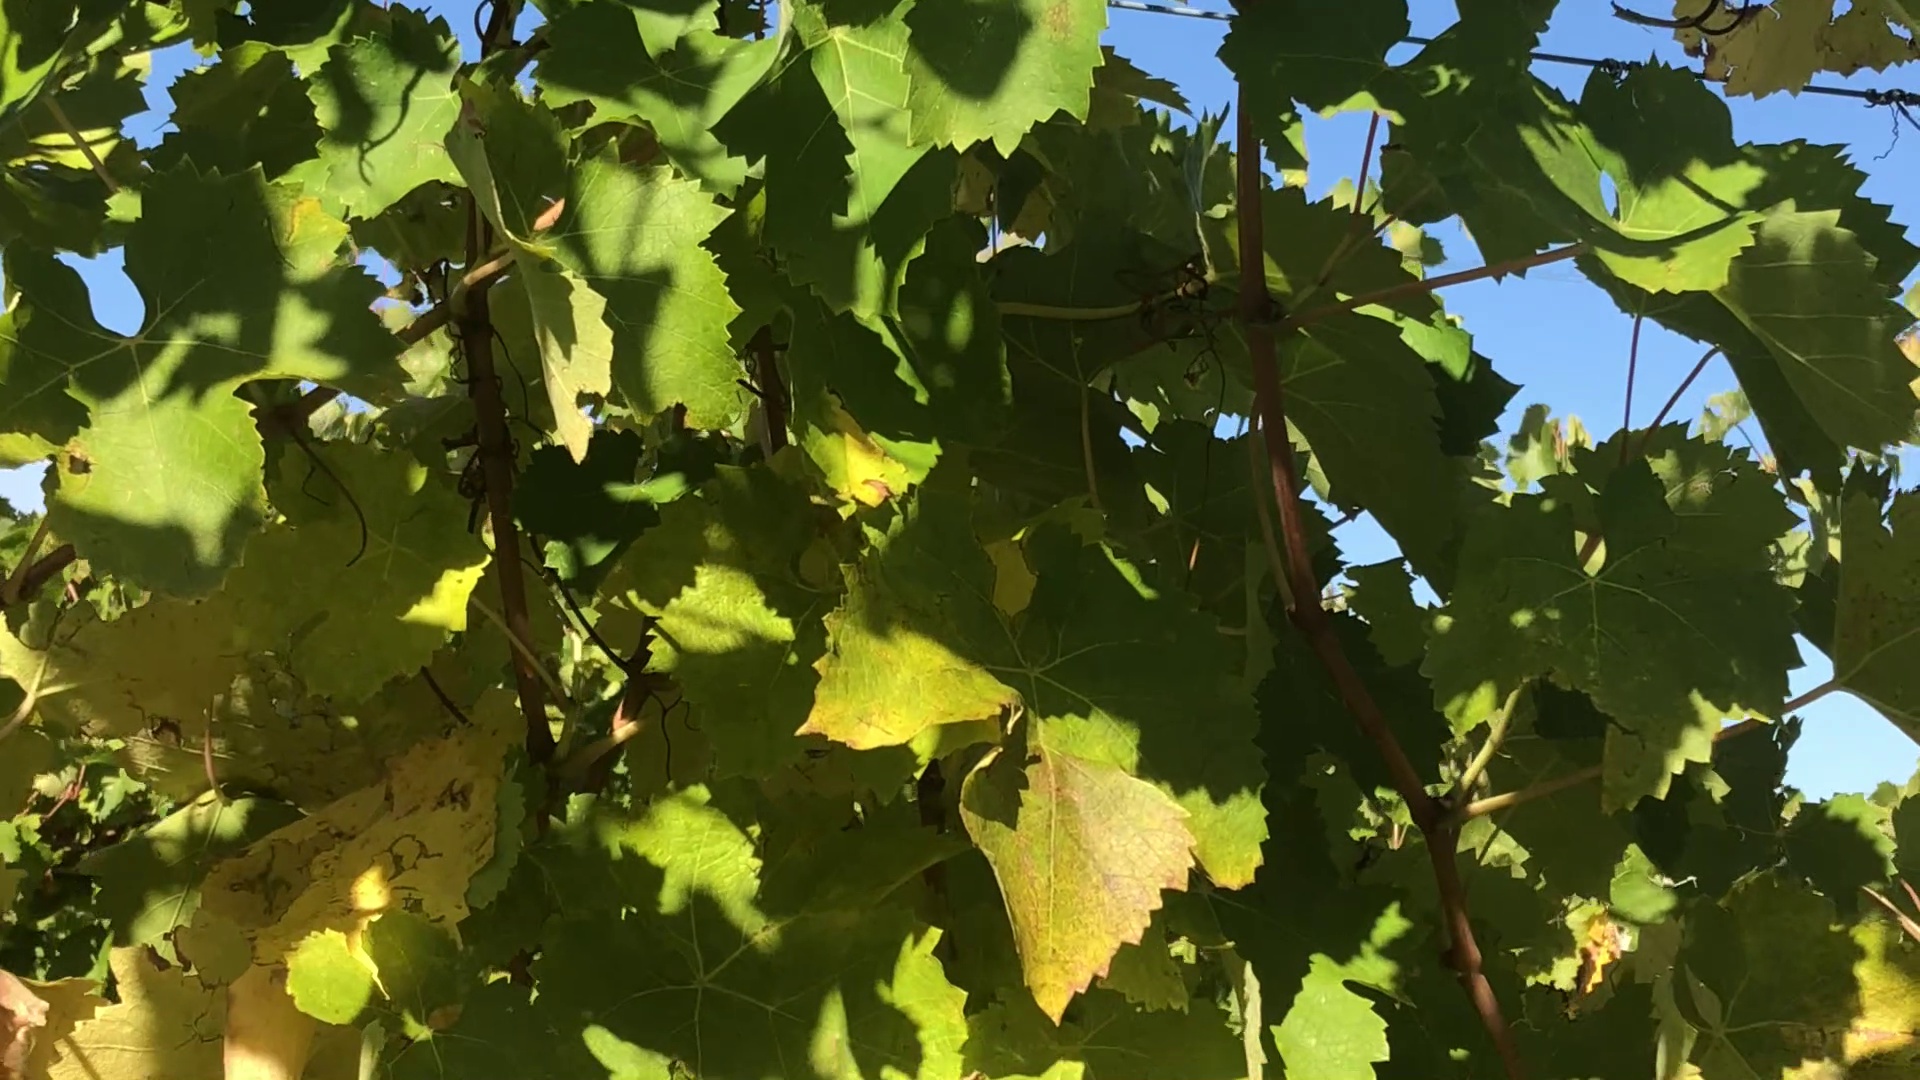
Label: healthy